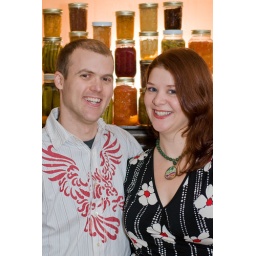
sb-26 paddle-bouncing off wall under pink tapestry.sb-800 using bounce-paddle 2' right of camera.jar glare has been digitally removed (healed/cloned).